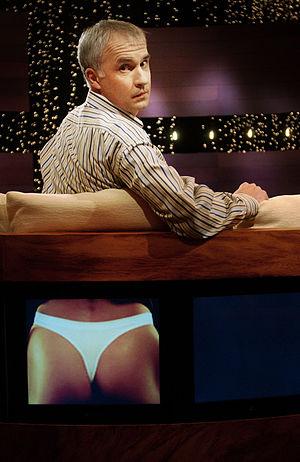
Mark Uytterhoeven est homme de radio et de télévision belge. Il a travaillé pour la télévision et pour la radio en tant qu'acteur, présentateur et journaliste. Il soutient également l'équipe de football FC Malines et en a été le président pendant 12 jours.